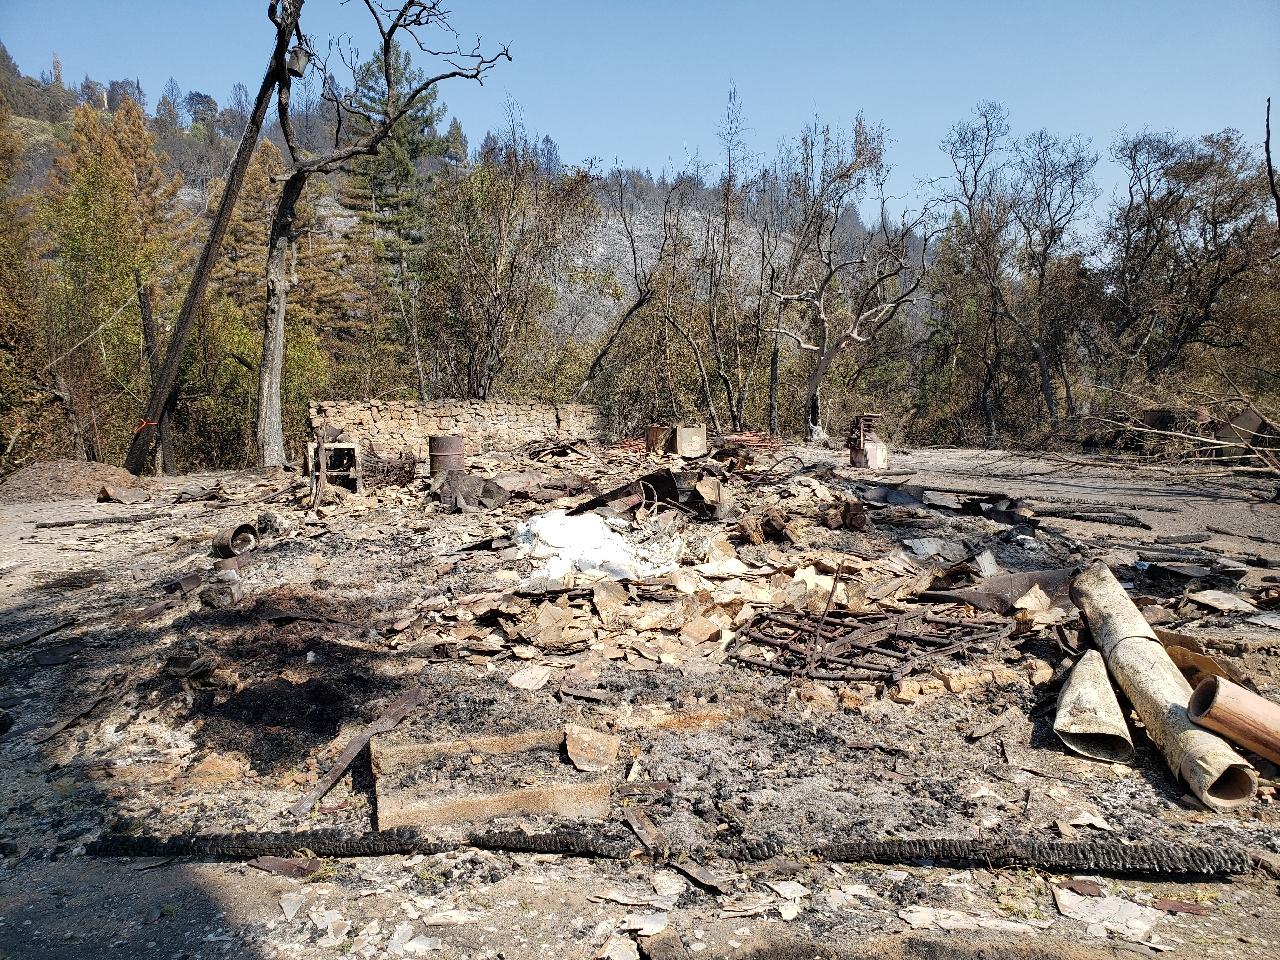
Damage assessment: destroyed